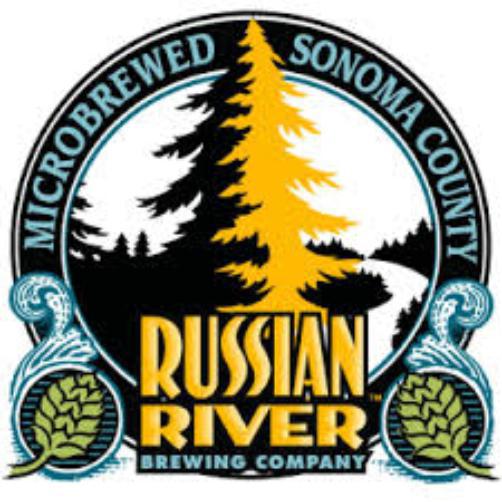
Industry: Food